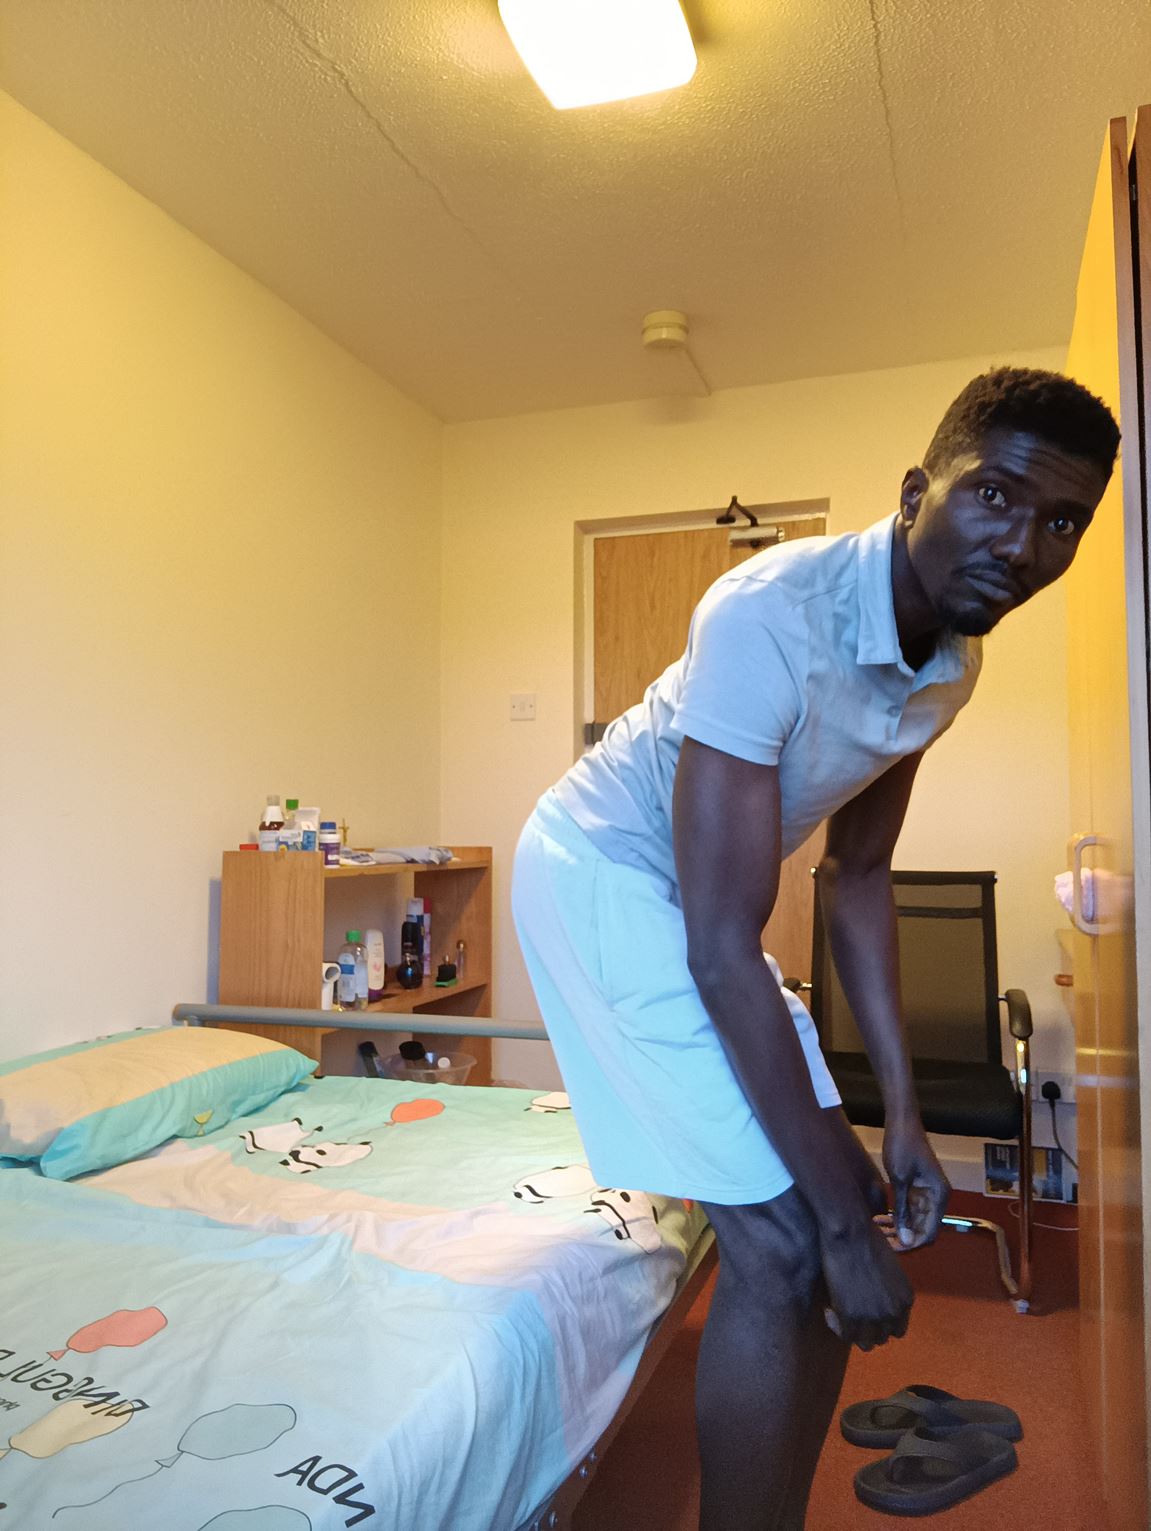
Posture: stand